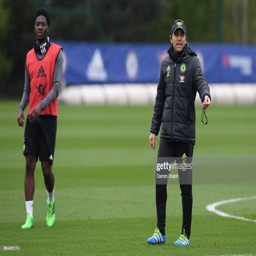
football player during a training session .